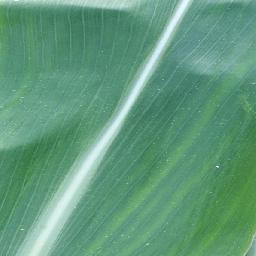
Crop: corn
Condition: (maize)_healthy